Franck Marlin

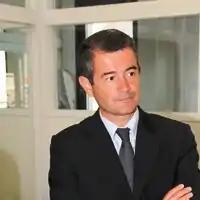
Franck Marlin, a member of the National Assembly of France

Franck Marlin (born September 30, 1964) was a Member of Parliament of the National Assembly of France. He represented the 2nd constituency of the Essonne département.